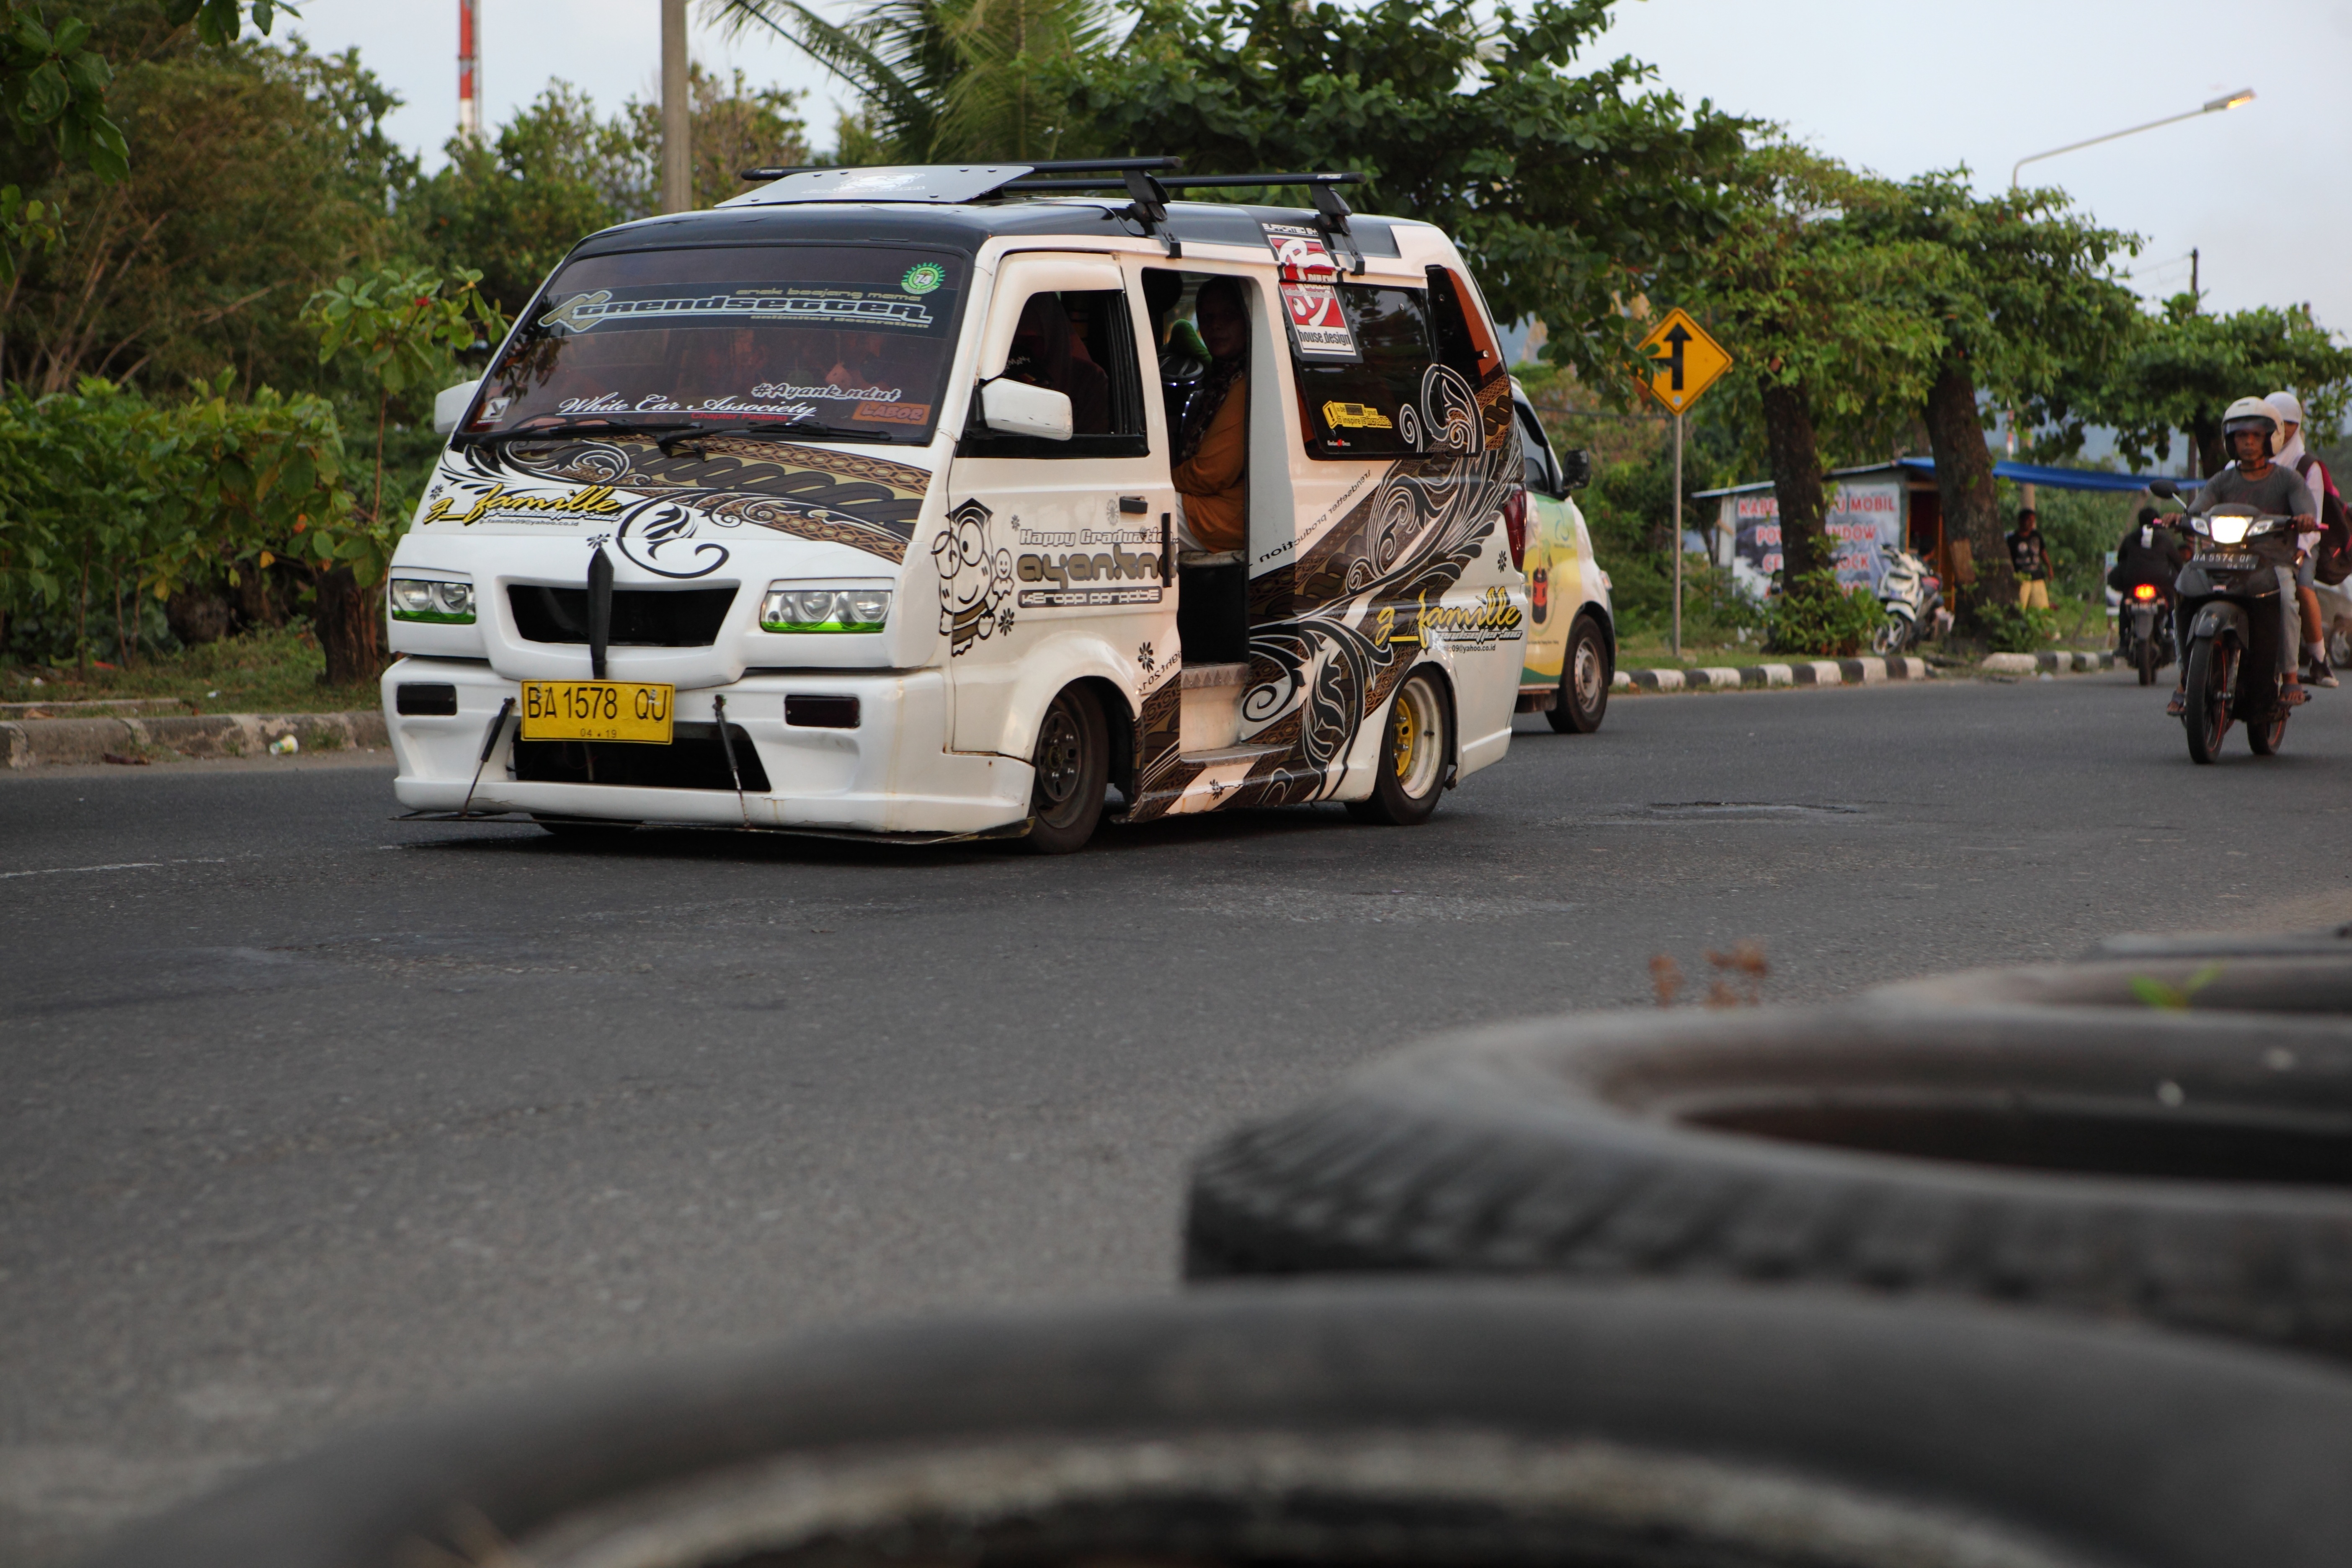
car, transport, vehicle, public transport, racing, original, indonesia, padang, automobile make, car modification